Economy of Pakistan

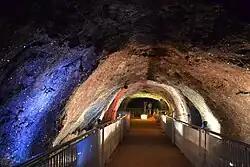
Khewra Salt Mine in the Jhelum District

The auto sector constituted about 7 percent of LSM in 2021, contributing significantly to the country's industrial output. Given government support and the removal of obstacles, the industrial expansion is expected to yield positive results soon. Many new investors have joined with commercial production, while existing players have already made substantial investments, with more in the pipeline. Among the automakers yet to start production, Proton, MG, and Volkswagen are poised to make a significant impact in the local passenger vehicle market. Meanwhile, KIA, Hyundai, Changan, and Prince DFSK have already commenced productions in Pakistan.